Marcela Ritschelová

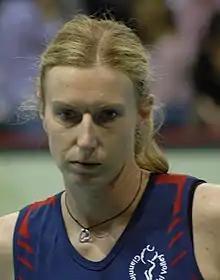
Marcela Ritschelová, was a Czech volleyball player.

Marcela Ritschelová (born ) is a retired Czech female volleyball player, who played as a middle blocker. She was part of the Czech Republic women's national volleyball team.